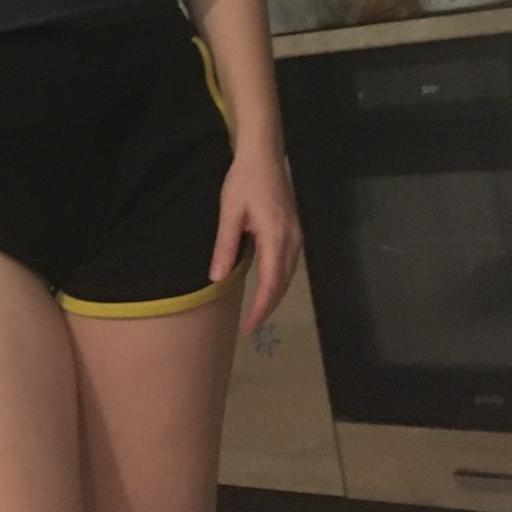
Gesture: no_gesture